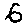
Label: 6